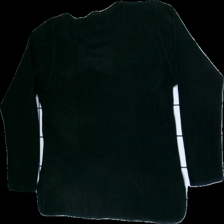
View: back
Type: Sweater
Category: Ladies
Brand: Not in the list
Brand text on label: Good Luck
Colors: Black, Blue
Material: 100% acrylic
Pattern: Floral print
Cut: Regular, C-collar
Size: XL
Season: All
Price range: <50
Recommended usage: Export